Thierry Grégoire

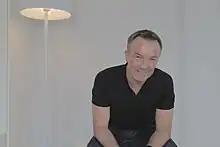
Thierry Gregoire

Gregoire studied at the Ecole Nationale De Musique - Charleville Mezieres, where he won 1st Prize in the class of Mme Josette Barreaud. He also studied under James Bowman, Paul Esswood, Henri Ledroit, Margreet Honig and Hubert Weller. At the suggestion of Henri Ledroit he auditioned as a singer in "Le Bourgeois Gentilhomme" by Molière and Lully at Comédie Francaise. He went on to sing in over 350 performances of the work. He then came to the attention of conductors such as Jean-Claude Malgoire, Christophe Rousset, Jonathan Darlington, and Marc Minkowski. Under Minkowski he has sung the title role in Alessandro Stradella's oratorio "San Giovanni Battista", performed in Handel's "Dixit Dominus" and Monteverdi's "L'incoronazione di Poppea" as well as singing the role of Coryphée in Minkowski's 1999 recording of Gluck's "Armide".